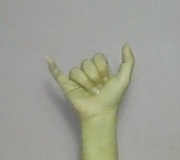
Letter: ya